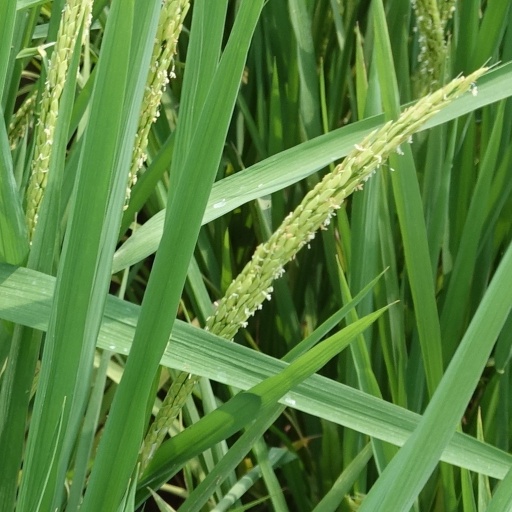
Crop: rice